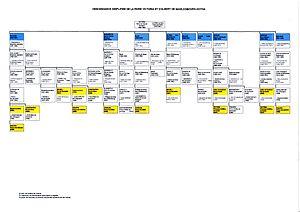
Généalogie simplifiée des descendants de la reine Victoria, membres de familles royales
La descendance de la reine Victoria désigne l'ensemble des personnes ayant pour ancêtres Victoria du Royaume-Uni et son mari le prince consort Albert de Saxe-Cobourg-Gotha.